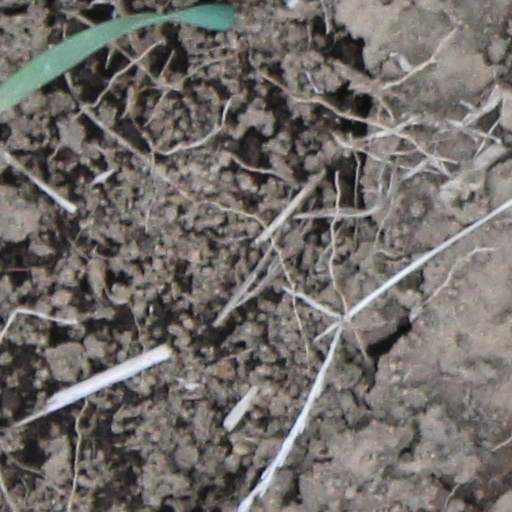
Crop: wheat